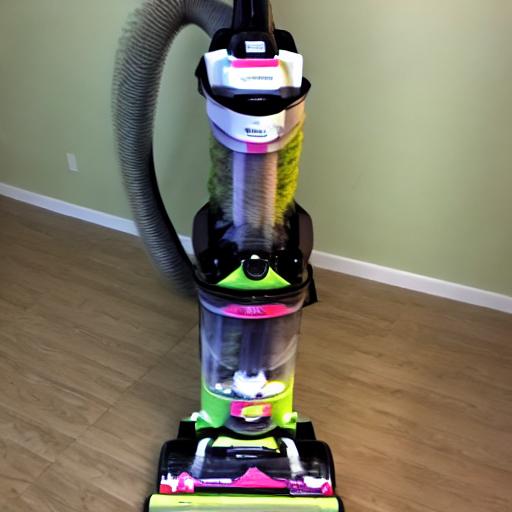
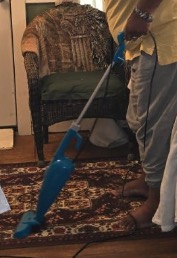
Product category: items_vacuum
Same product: no